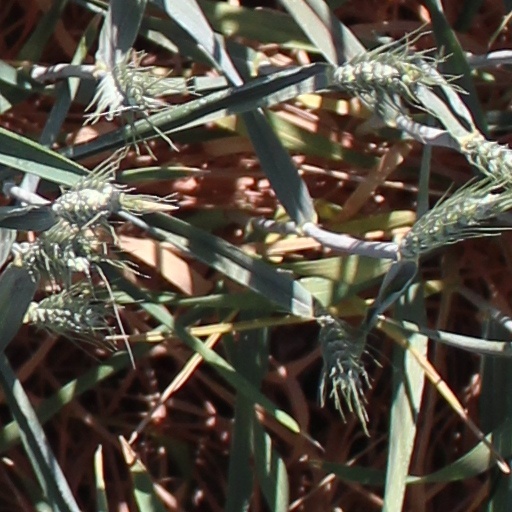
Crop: wheat